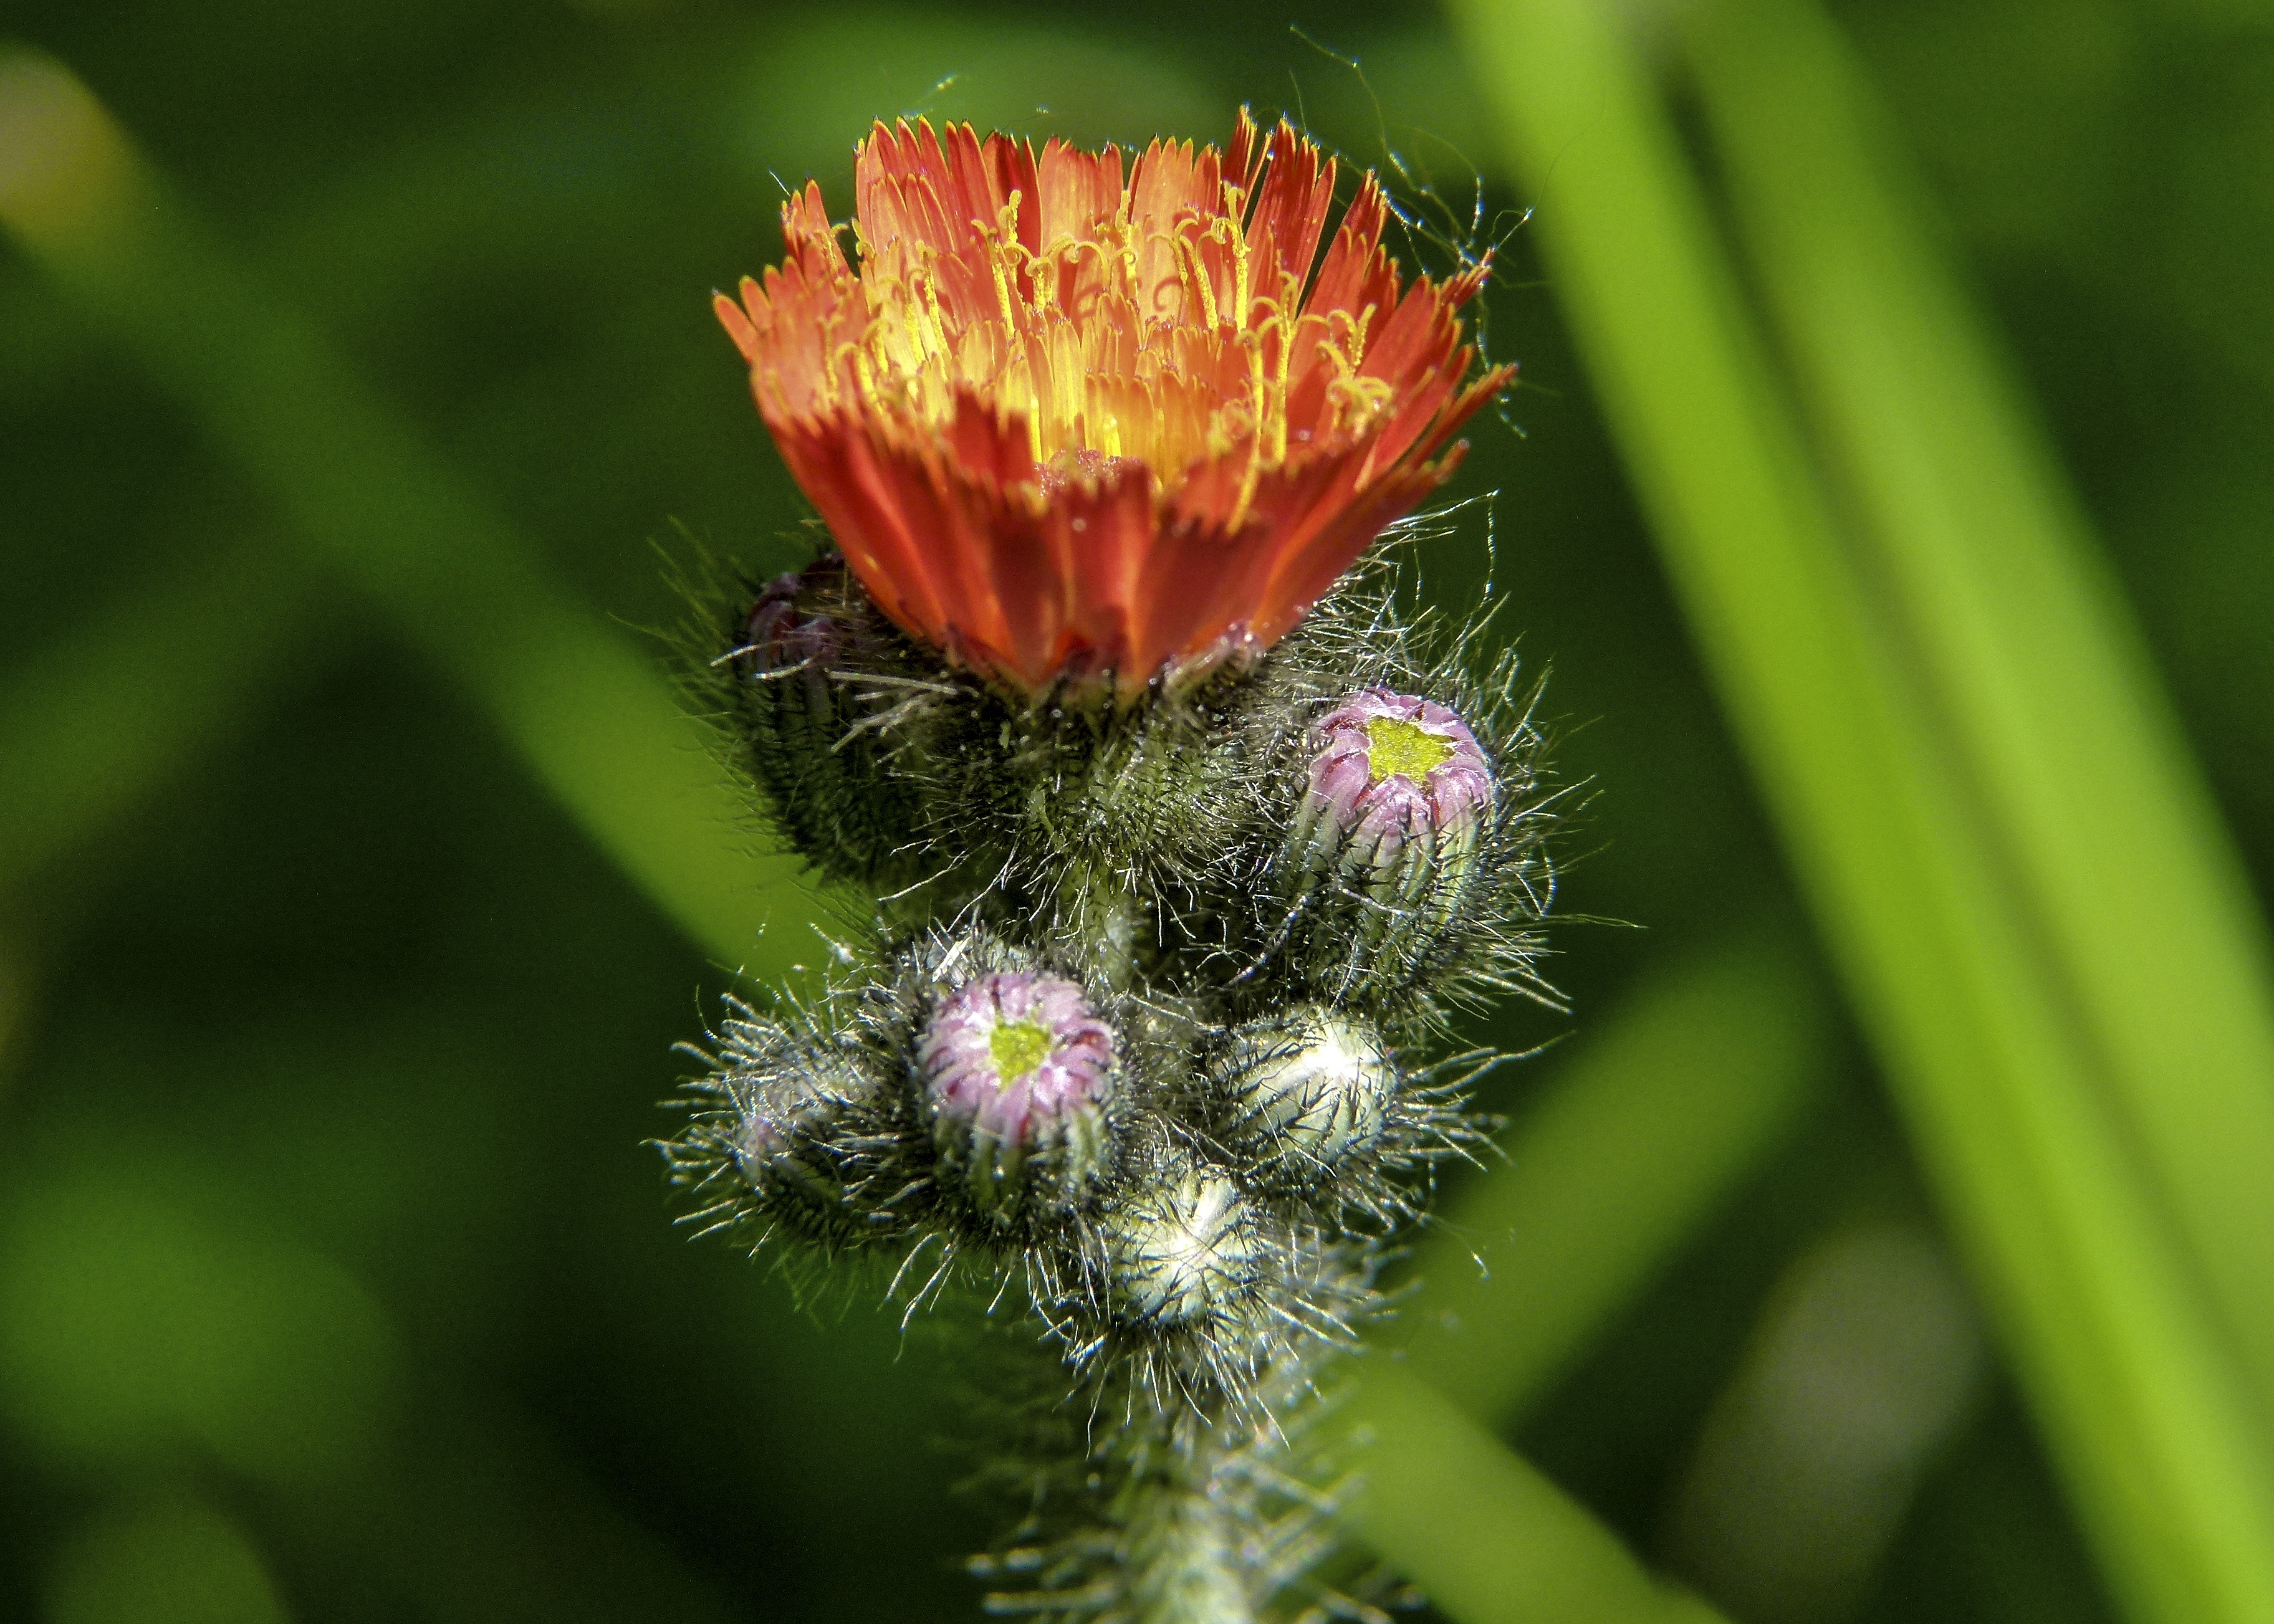
nature, grass, plant, photography, meadow, flower, petal, bloom, cute, orange, green, red, macro, botany, hawk, garden, flora, fauna, wild flower, wildflower, weed, close up, wild plant, outside, buds, thistle, beautiful, detail, macro photography, summer flowers, flowering plant, plant stem, land plant, thorns spines and prickles